Secret Valley (film)

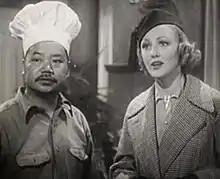
Willie Fung and Virginia Grey in the film

Secret Valley is a 1937 American Western film directed by Howard Bretherton. The film is also known as Gangster's Bride and Gangster's Valley in the United Kingdom.